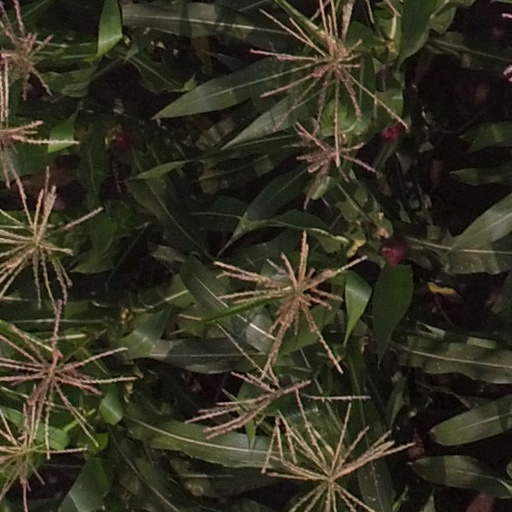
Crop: maize; corn